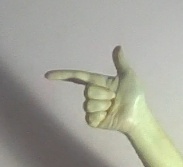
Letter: yaa